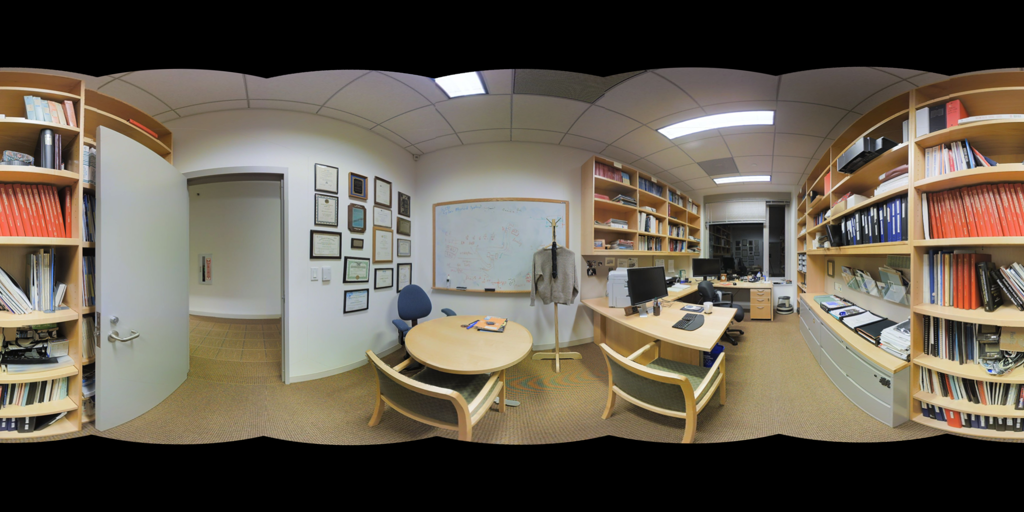
Referred object: the coat stand with a gray jacket

Referred object: the blue swivel chair

Referred object: the coat on the coat rack opposite the whiteboard